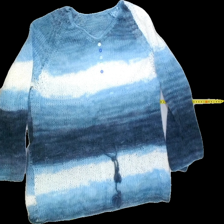
View: front
Type: Sweater
Category: Ladies
Brand: Not Applicable
Colors: Blue, White
Material: 100%acrylic
Pattern: Striped
Cut: Regular, V-collar
Season: All
Trend: No trend
Stains: No
Price range: <50
Recommended usage: Export